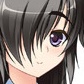
Portrait style: Anime Portrait